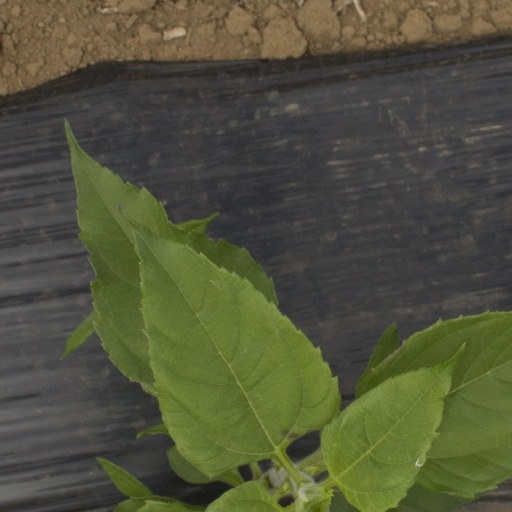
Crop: Jerusalem artichoke